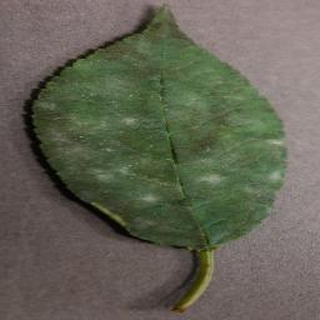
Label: cherry_powdery_mildew